Lycaenops

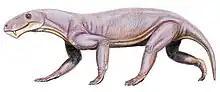
Reconstruction of "L. ornatus"

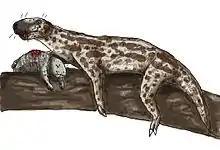
Life restoration with dicynodont prey and speculative hair

Like the modern-day wolves from which it took its name, "Lycaenops" had a long and slender skull, with dog-like fangs set into its upper and lower jaws. These pointed canine teeth were ideal for stabbing and/or tearing at the flesh of any large prey that it came upon. "Lycaenops" most likely hunted small vertebrates such as reptiles and dicynodonts.